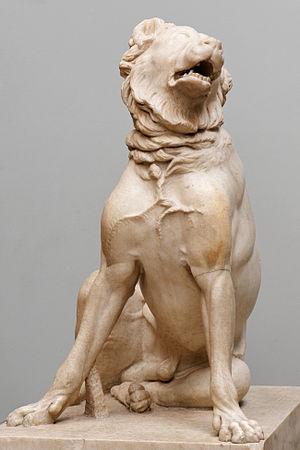
Statue de molosse. Copie romaine d'après un original hellénistique en bronze
Péritas est le chien favori d’Alexandre le Grand, probablement un molosse. Il est mort en 326 av. J.-C. en Inde.
Le Jennings Dog est une sculpture en marbre représentant un chien. Elle représenterait un chien de combat venant de la région de Molosse en Grèce.